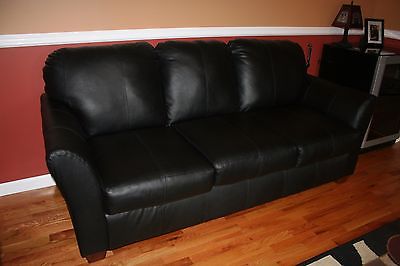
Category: sofa